Enoch Fenwick

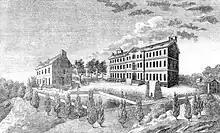
The campus of Georgetown College shortly after the end of Enoch Fenwick's presidency

Fenwick undertook several reforms of the curriculum. He divided the year into two semesters, and definitively prescribed the course of study as including one class of rudiments, three in grammar, one in humanities, and one in rhetoric. Each professor also taught Ancient Greek, French, Latin, and English in their classes. The first college journal, called "The Minerva", was also circulated. Printing presses were not available to the school, so it was written in manuscript form, and lasted for only a few issues. The college's library saw substantial growth during his tenure, and he personally donated a number of books.